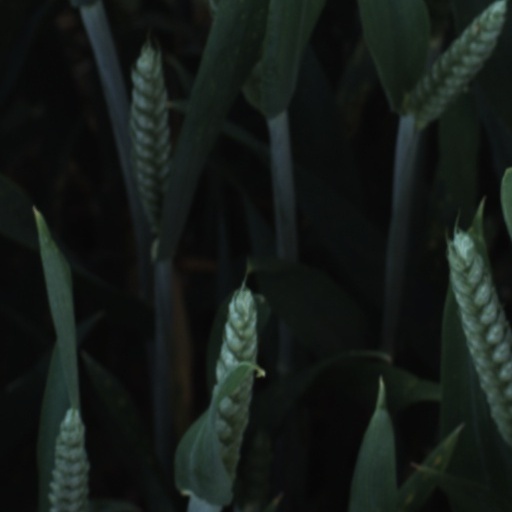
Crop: wheat